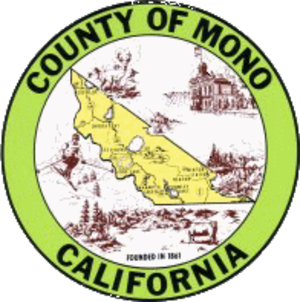
Le comté de Mono, en « Mono County », est un comté de l'État de Californie, aux États-Unis. Au recensement de 2010, il comptait 14 202 habitants. Son chef-lieu est Bridgeport, une localité non-incorporée.